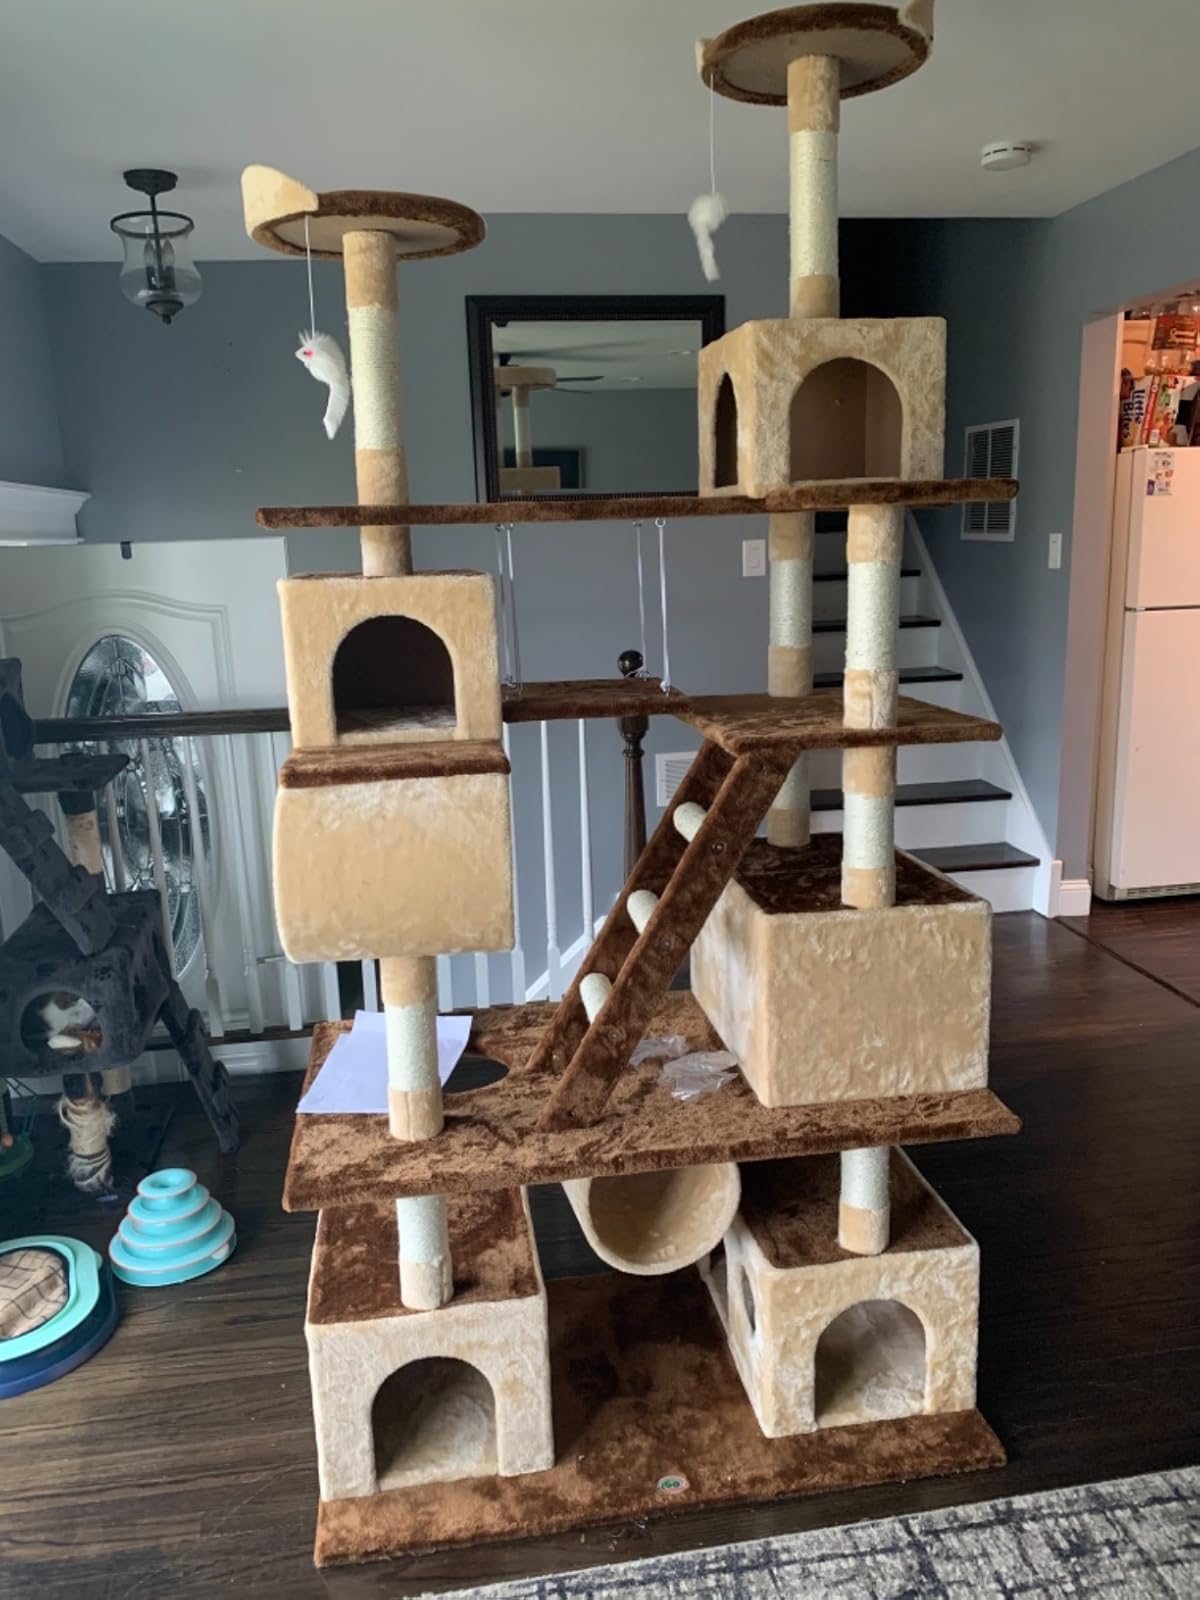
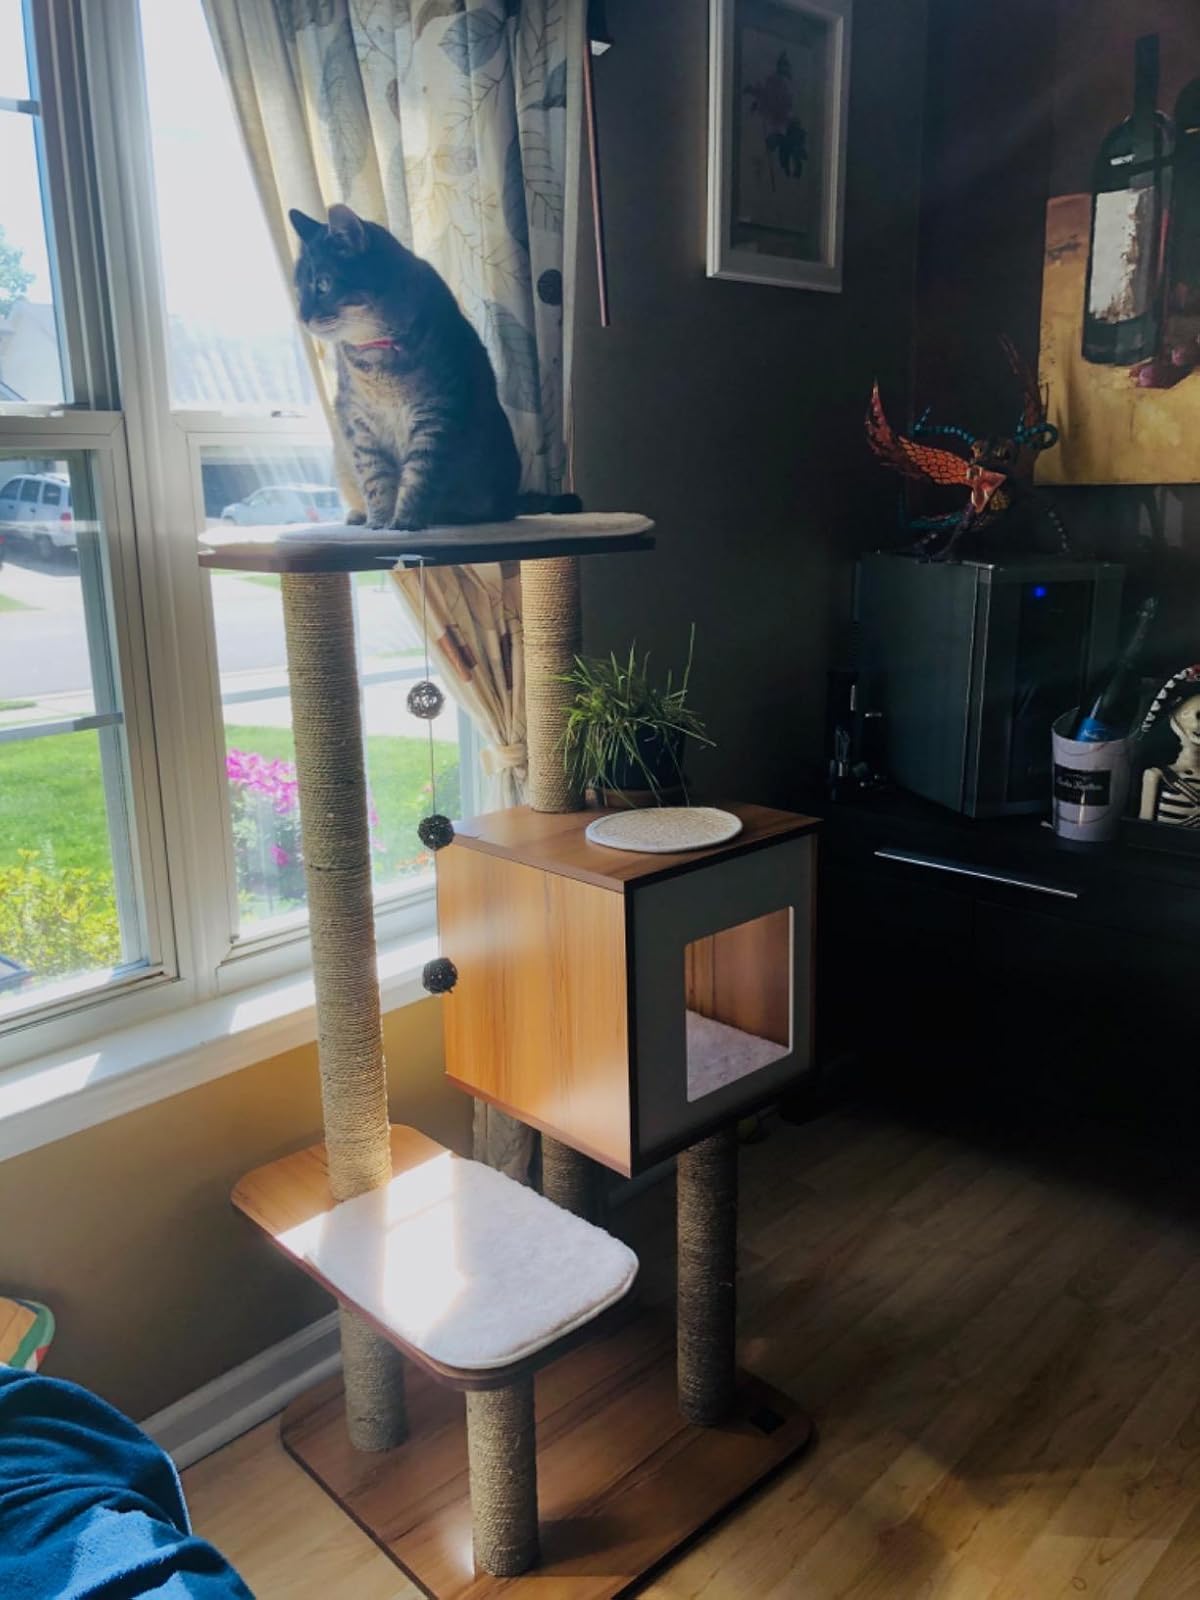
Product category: items_cat tree
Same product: no